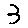
Label: 3